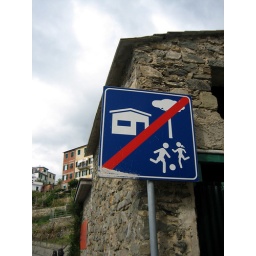
no playing with balls near the tree